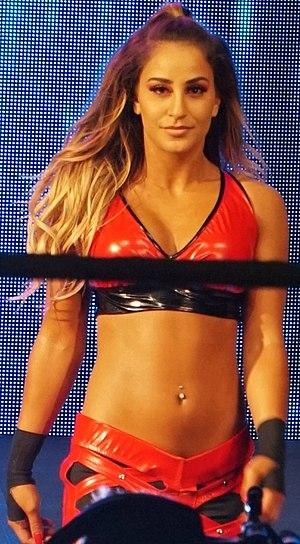
Nhooph Al-Areebi est une catcheuse canadienne. Elle est actuellement sous contrat à la World Wrestling Entertainment. Elle évolue dans la branche de développement NXT sous le nom de ring Aliyah.